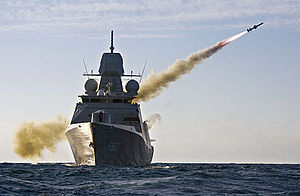
Krig / Historie / Tendenser siden 1991
Nederlandsk fregat affyrer Harpoon-missil under øvelse i kampen mod pirater ved Afrikas Horn.
Krig er en tilstand af væbnet konflikt mellem samfund eller stater, en tilstand normalt kendetegnet ved ekstremt agressive og voldelige handlinger, ødelæggelse og død. Krigsførelse er betegnelsen for de måder som krigshandlinger udføres på, hvad enten de udføres af regulære militære styrker eller mere irregulære militser. I total krig er krigsførelsen ikke begrænset til militære mål, men fører oftest til omfattende ødelæggelse og tab blandt civile. Det modsatte af krig er fred. Årsagerne til krig kan være et ønske om at erobre landområder, opnå adgang til råstoffer, historiske nationale stridigheder eller uoverensstemmelser om religion.